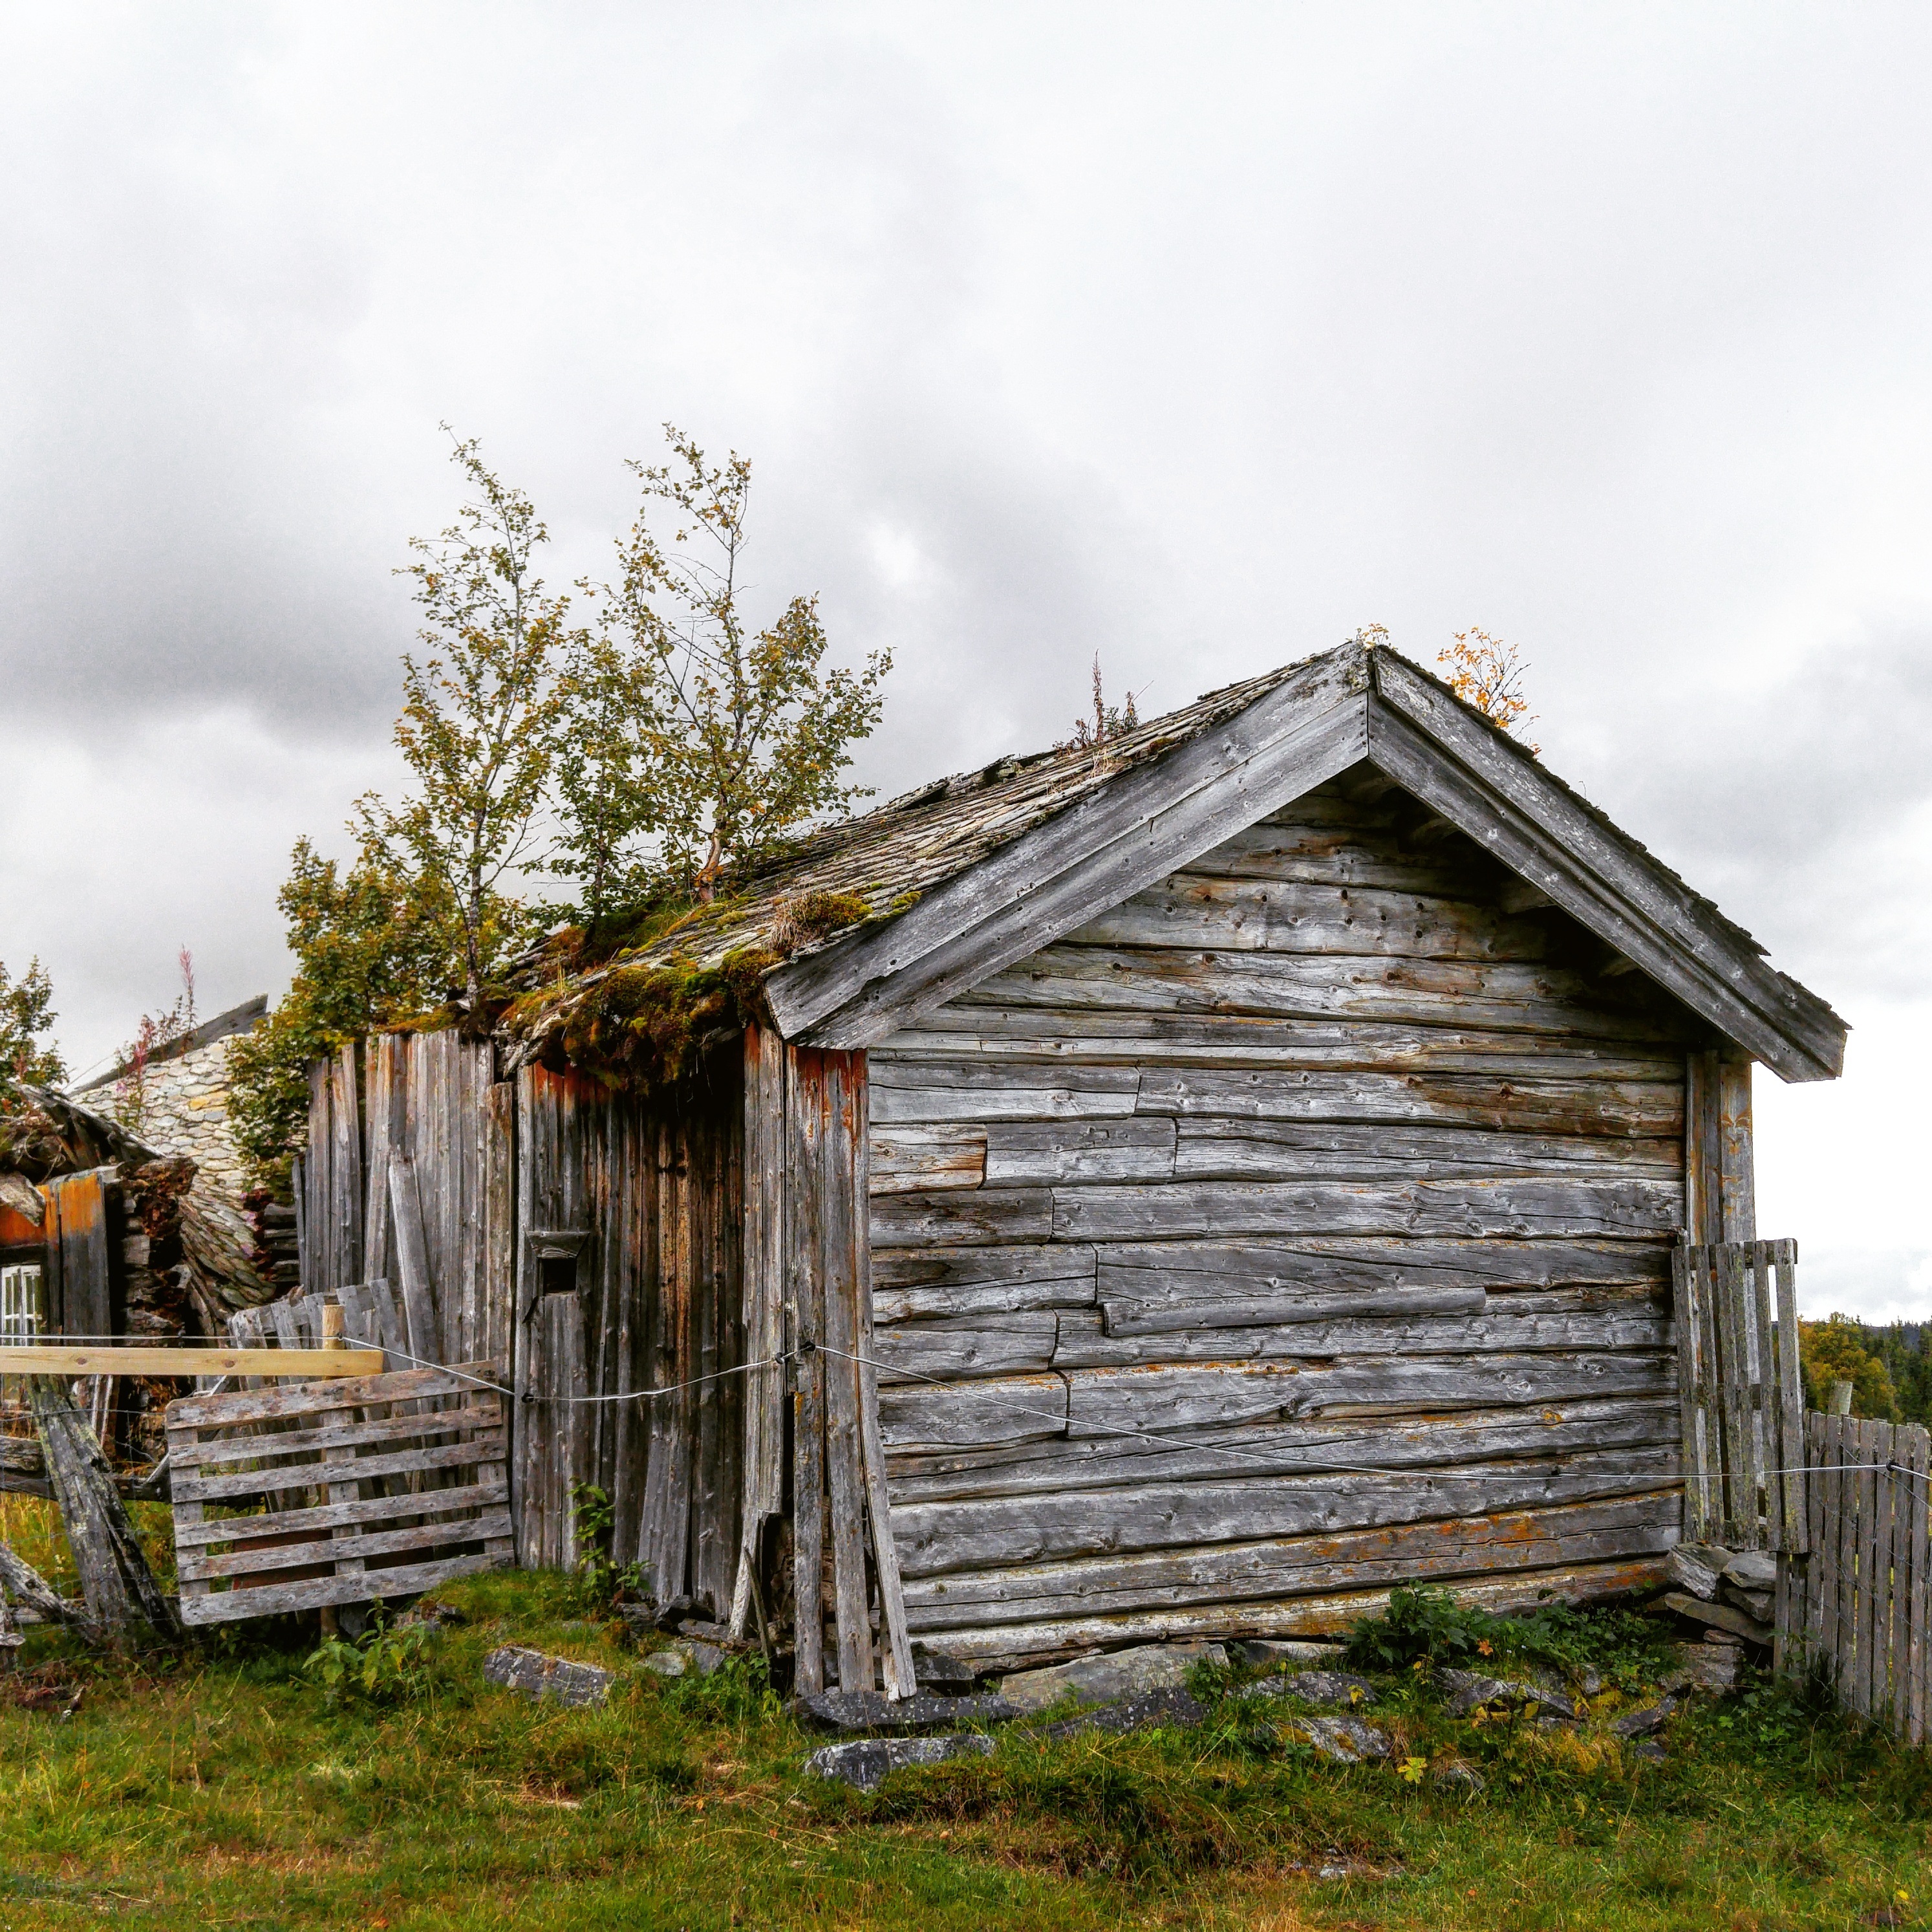
wood, vintage, house, building, old, barn, home, country, shed, hut, shack, log, cabin, cottage, farmhouse, wooden, log cabin, renovation, norway, rural area, log house, outdoor structure